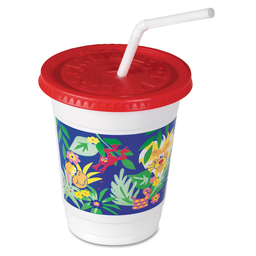
Label: plastic